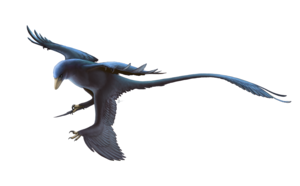
Les Halszkaraptorinae forment une sous-famille éteinte de théropodes droméosauridés basaux érigée par le paléontologue Andrea Cau et ses collègues en 2017 suite à la création du genre Halszkaraptor.
Microraptor est un genre éteint de petits dinosaures saurischiens de la famille des Dromaeosauridae du biote de Jehol de Chine, datant du Crétacé inférieur, soit il y a environ 120 Ma. Comme Archaeopteryx, il démontre le très proche lien de parenté entre dinosaures et oiseaux. Comme ces derniers, Microraptor possède des pennes sur les pattes et la queue.
Halszkaraptor est un genre éteint de petits dinosaures théropodes semi-aquatiques appartenant à la famille des Dromaeosauridae qui a été découvert dans la formation de Djadokhta en Mongolie. Il vivait durant le Crétacé supérieur, au Campanien il y a environ entre 75 et 72 Ma.